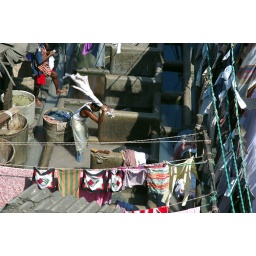
The laundry man stands in a cement tub of water and beats each shirt, rug, uniform, and sari against a rock.